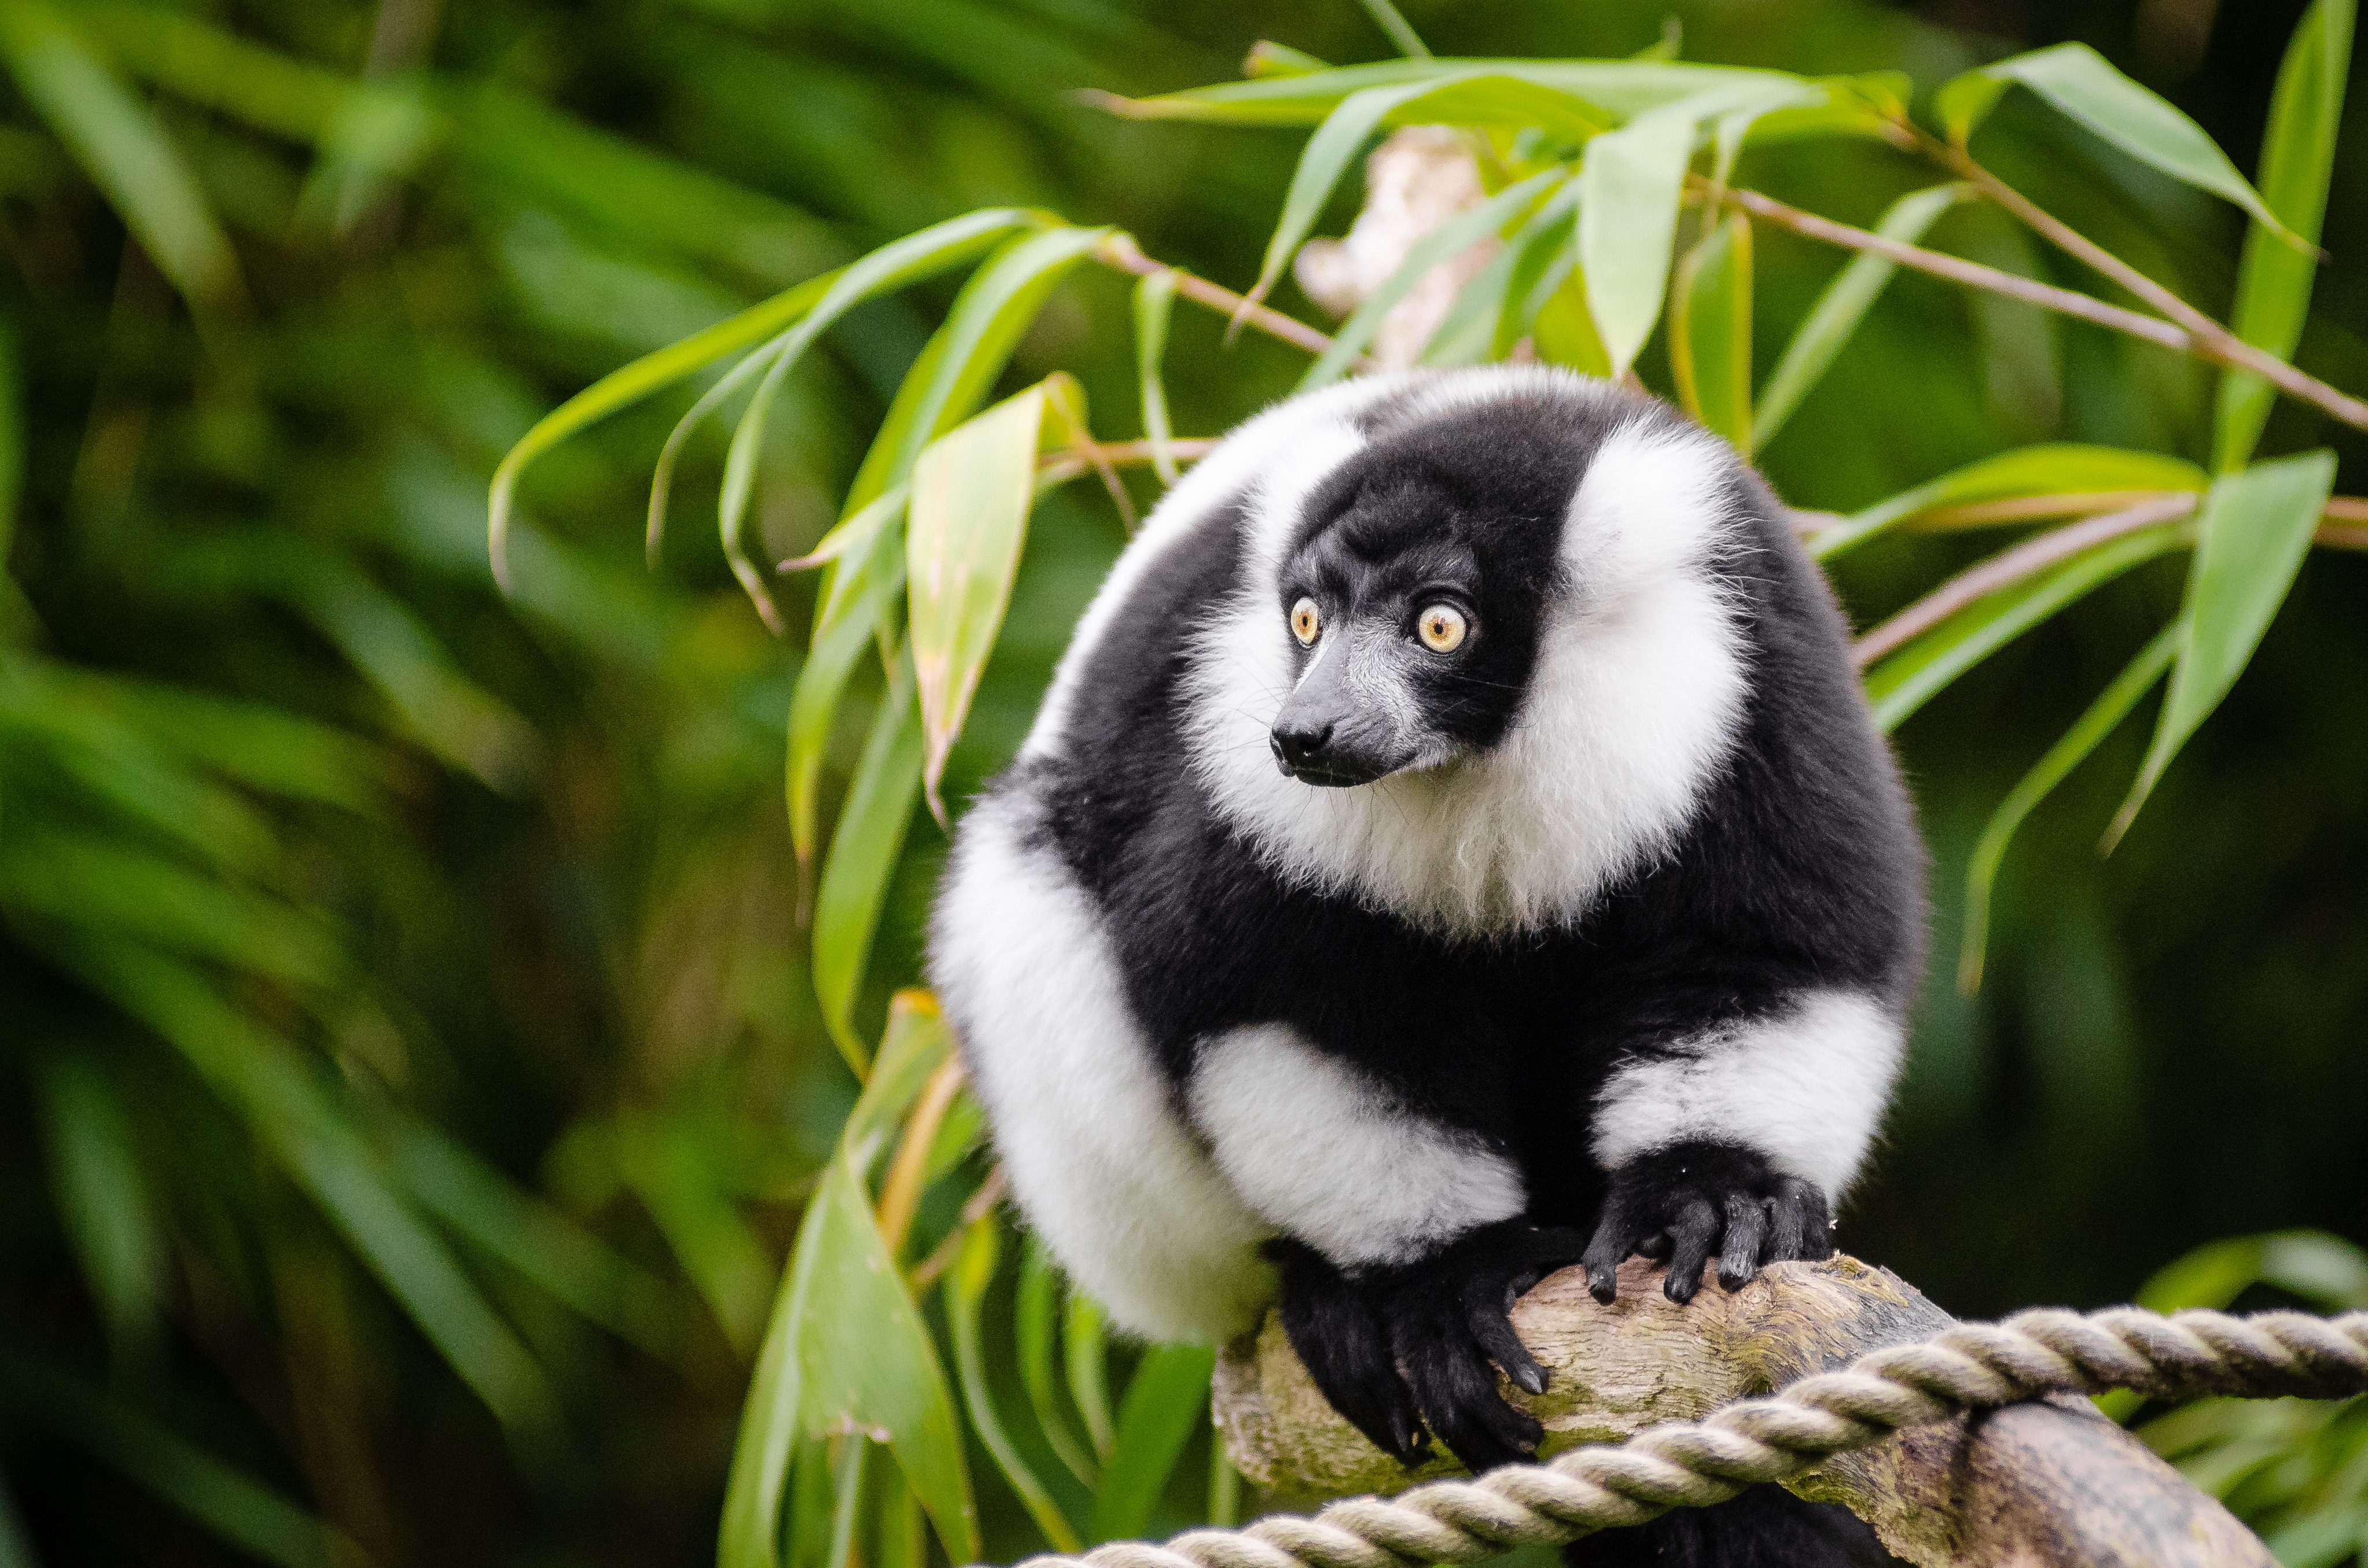
nature, bokeh, white, feet, animal, cute, wildlife, zoo, fur, jungle, foot, mammal, nikon, black, fauna, primate, world, eyes, festival, eye, madagascar, vertebrate, germany, deutschland, schwarz, day, tier, fell, augen, adorable, lemur, niedlich, tierpark, madagaskar, ruffed, weiser, vari, lemuren, auge, fus, fuse, gr n, new world monkey